Great Pretender (TV series)

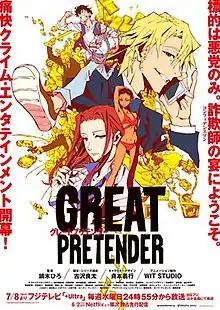
Anime key visualClockwise from top left: Makoto, Laurent, Abigail, and Cynthia

Great Pretender (stylized in all caps) is a Japanese anime television series produced by Wit Studio, directed by Hiro Kaburagi and written by Ryōta Kosawa. The series' arcs are called "cases", and the first case (Los Angeles Connection) was released in June 2020 on Netflix in Japan. The series' first three cases (Los Angeles Connection, Singapore Sky, and Snow of London) were released worldwide on Netflix in August 2020, followed by its fourth case (Wizard of Far East) in November. The series also aired from July to December 2020 on Fuji TV's +Ultra anime programming block. A sequel, "Great Pretender: Razbliuto", premiered in February 2024.